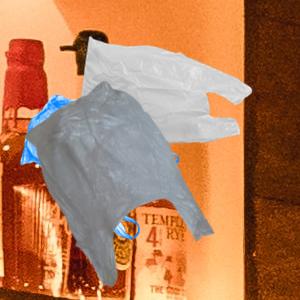
Label: plasticbags